Otto I, Duke of Carinthia

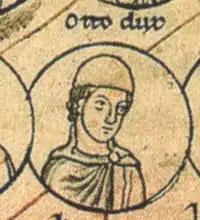
Depiction in "Chronica sancti Pantaleonis",

Otto I (c. 950 – 4 November 1004), called Otto of Worms, a member of the Salian dynasty, was Duke of Carinthia from 978 to 985 and again from 1002 until his death.